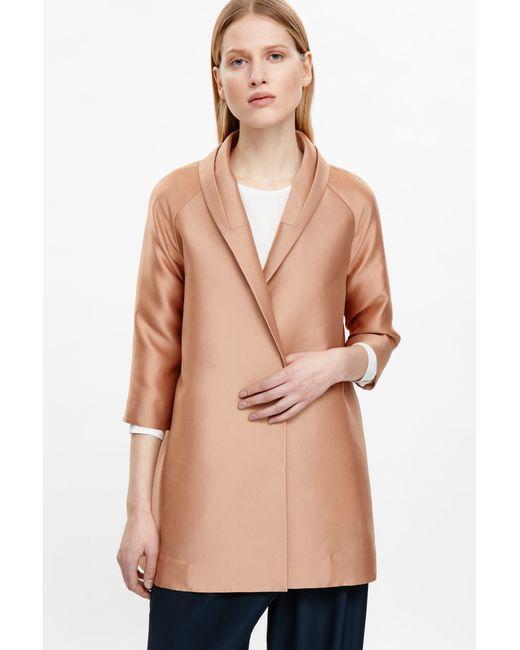
brauner glänzender Mantel Damen Kragenknopf